Flight and expulsion of Germans (1944–1950)

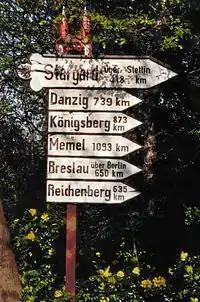
A road sign indicating former German cities at a memorial for the lost eastern territories in Elmshorn

After the war, the Germans were interned in several hundred refugee camps throughout Denmark, the largest of which was the Oksbøl Refugee Camp with 37,000 inmates. The camps were guarded by Danish Defence units. The situation eased after 60 Danish clergymen spoke in defence of the refugees in an open letter, and Social Democrat Johannes Kjærbøl took over the administration of the refugees on 6 September 1945. On 9 May 1945, the Red Army occupied the island of Bornholm; between 9 May and 1 June 1945, the Soviets shipped 3,000 refugees and 17,000 Wehrmacht soldiers from there to Kolberg. In 1945, 13,492 German refugees died, among them 7,000 children under five years of age.